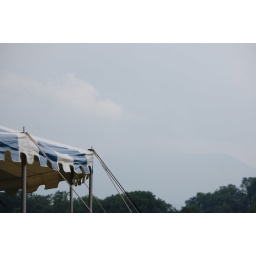
mountains under cloud cover